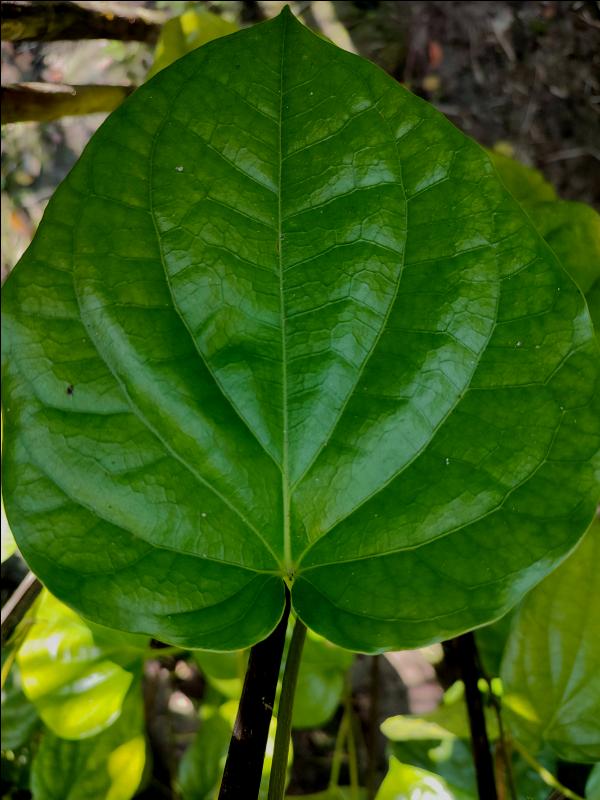
Label: Healthy_Leaf